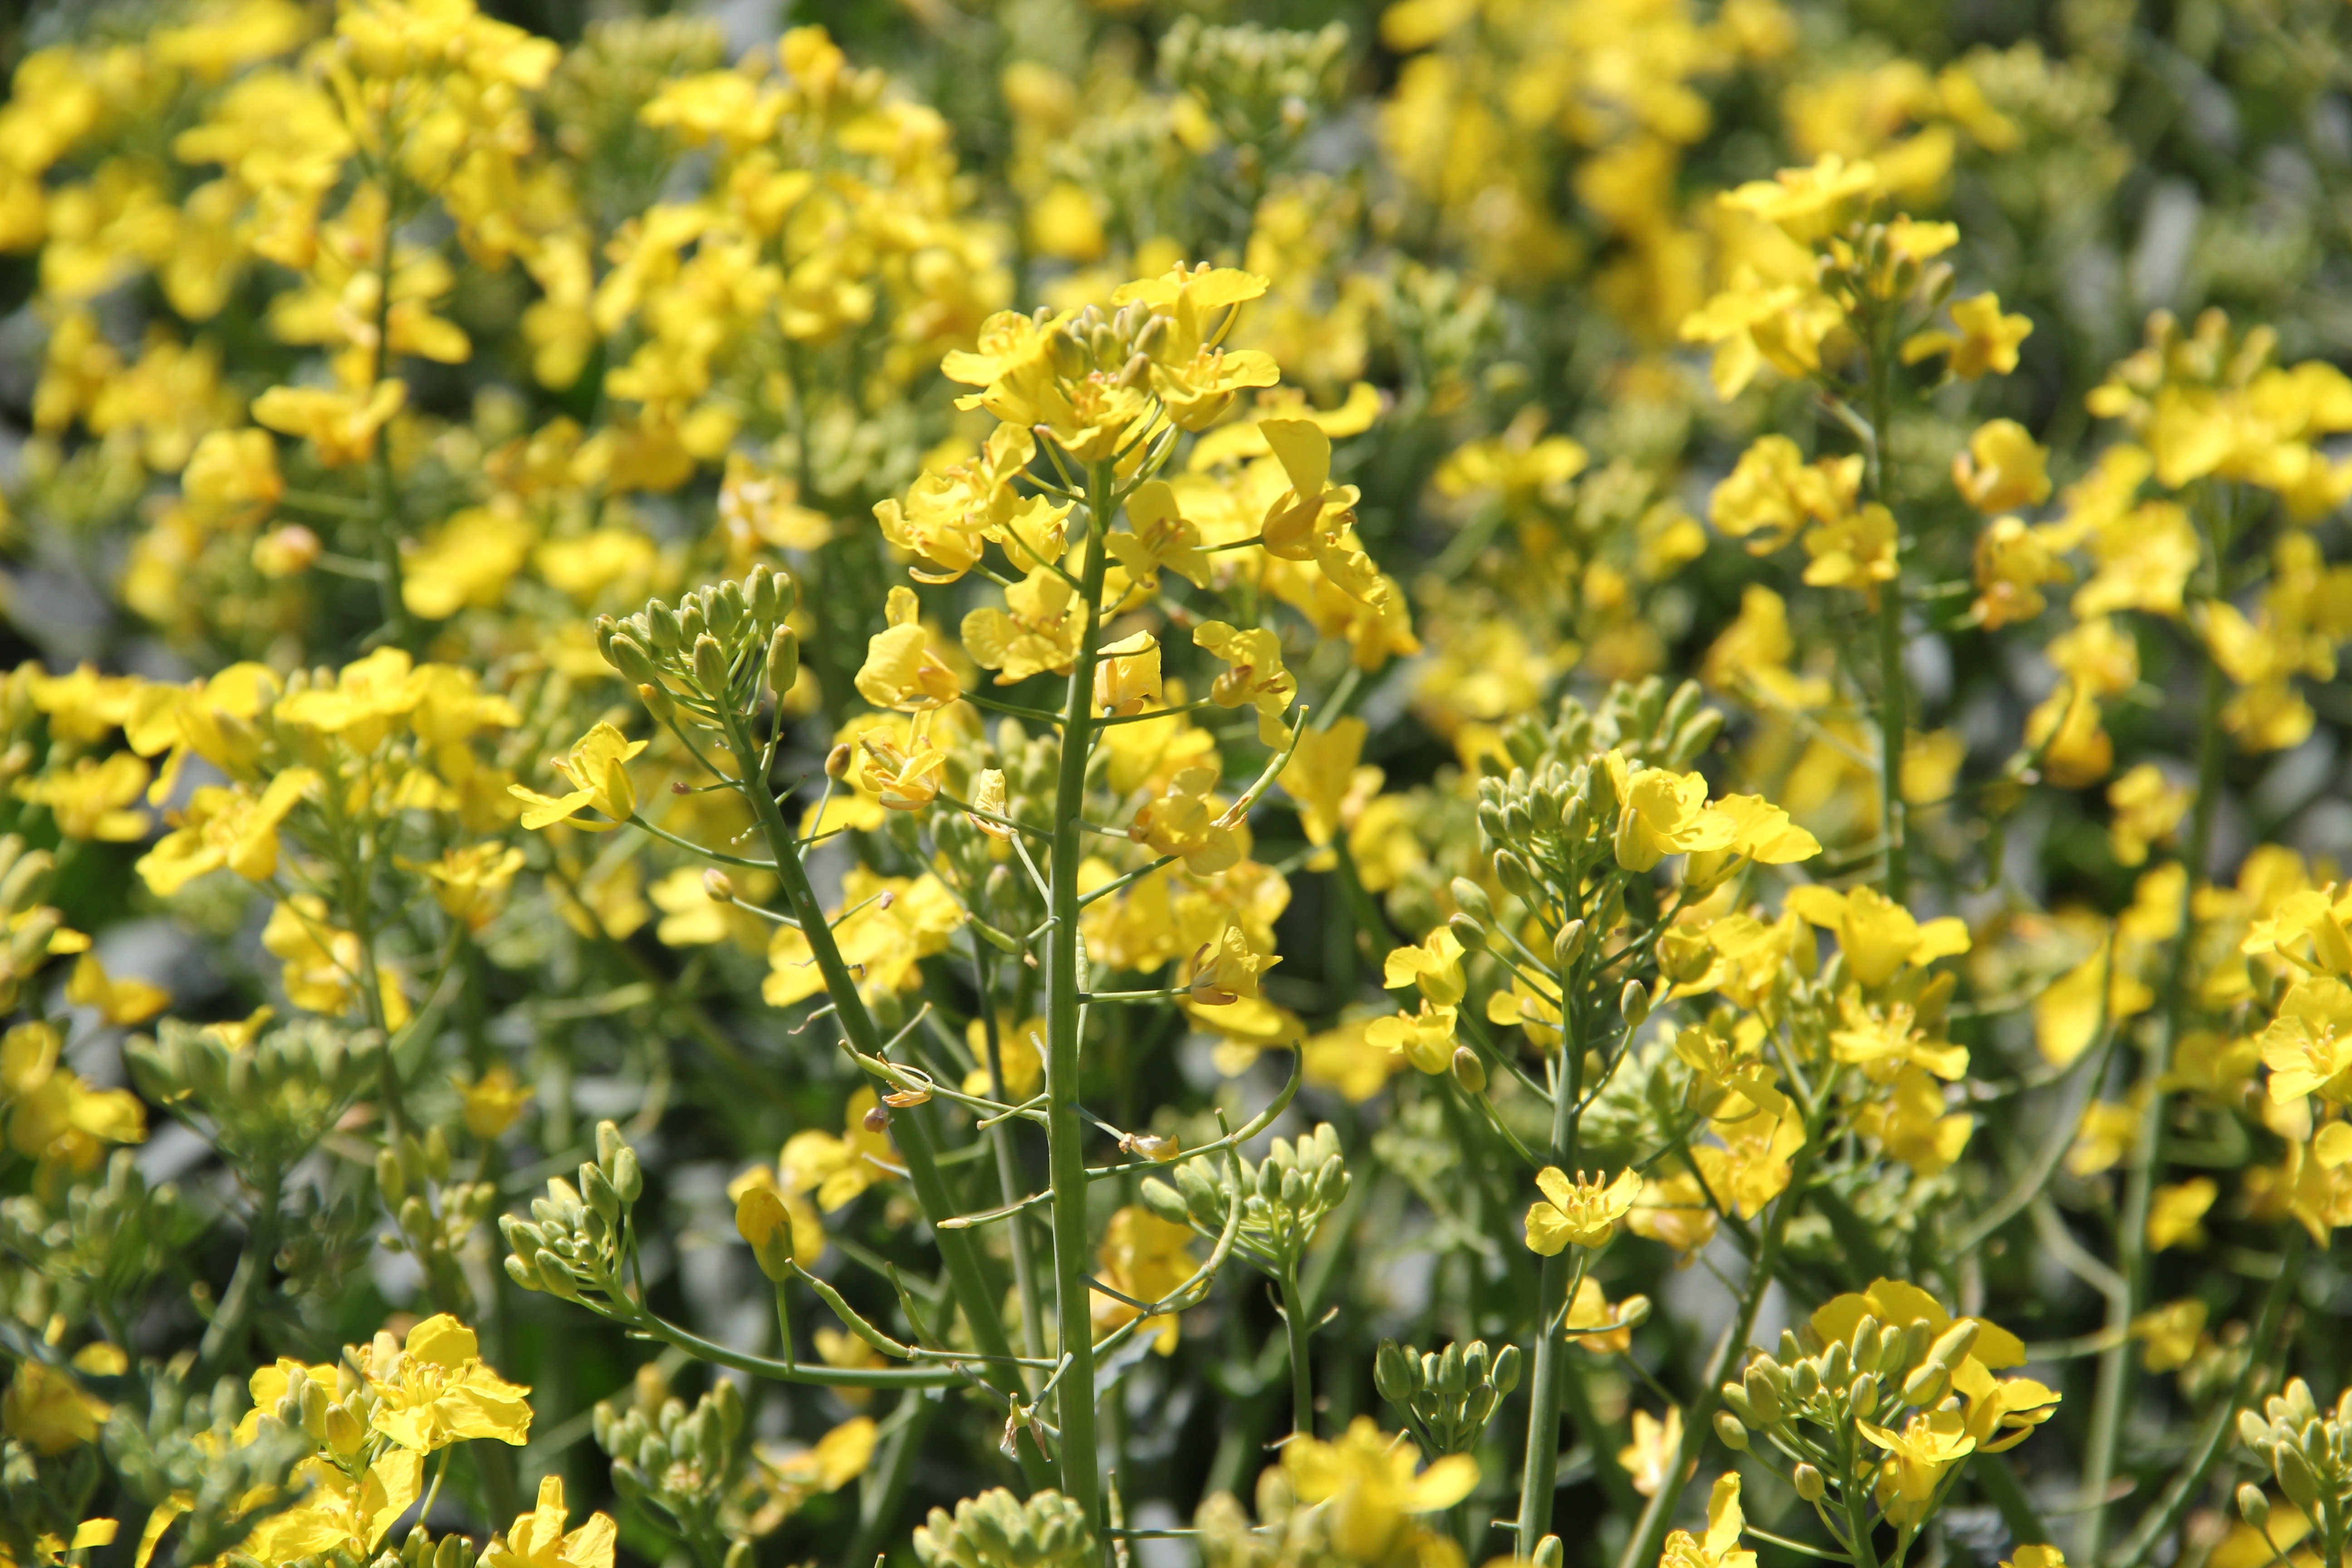
nature, plant, field, meadow, flower, food, spring, herb, produce, vegetable, crop, yellow, agriculture, close, flora, rapeseed, wildflower, in bloom, bright, rue, may, canola, time of year, mustard, brassica, flowering plant, field of rapeseeds, subshrub, cruciferous plant, agricultural crop, raw material for canola oil, annual plant, land plant, mustard plant, mustard and cabbage family, brassica rapa, common rue, alyssum